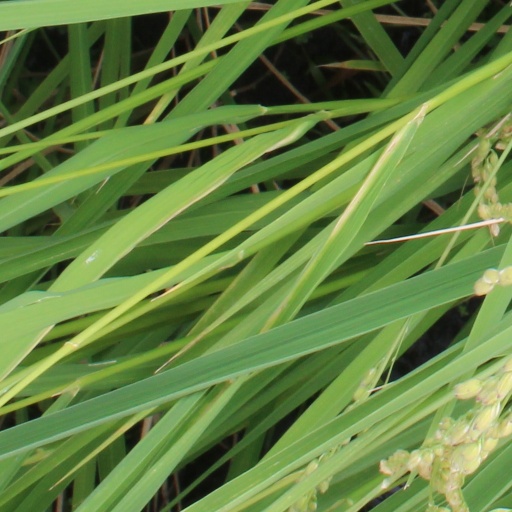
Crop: rice